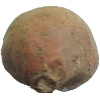
Label: Potato Sweet 1